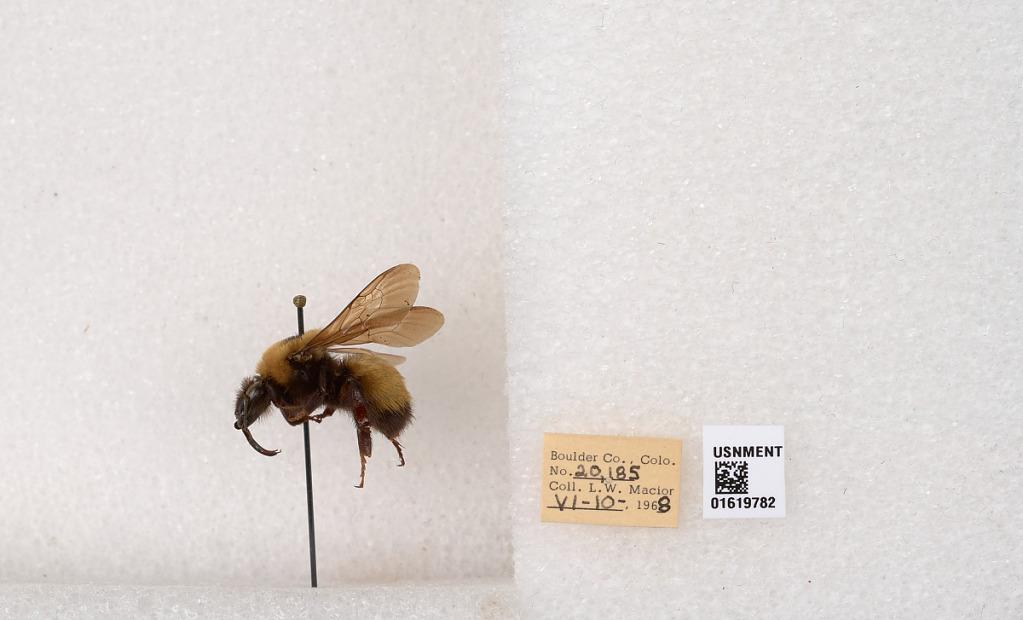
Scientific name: Bombus (Bombus) nevadensis Cresson